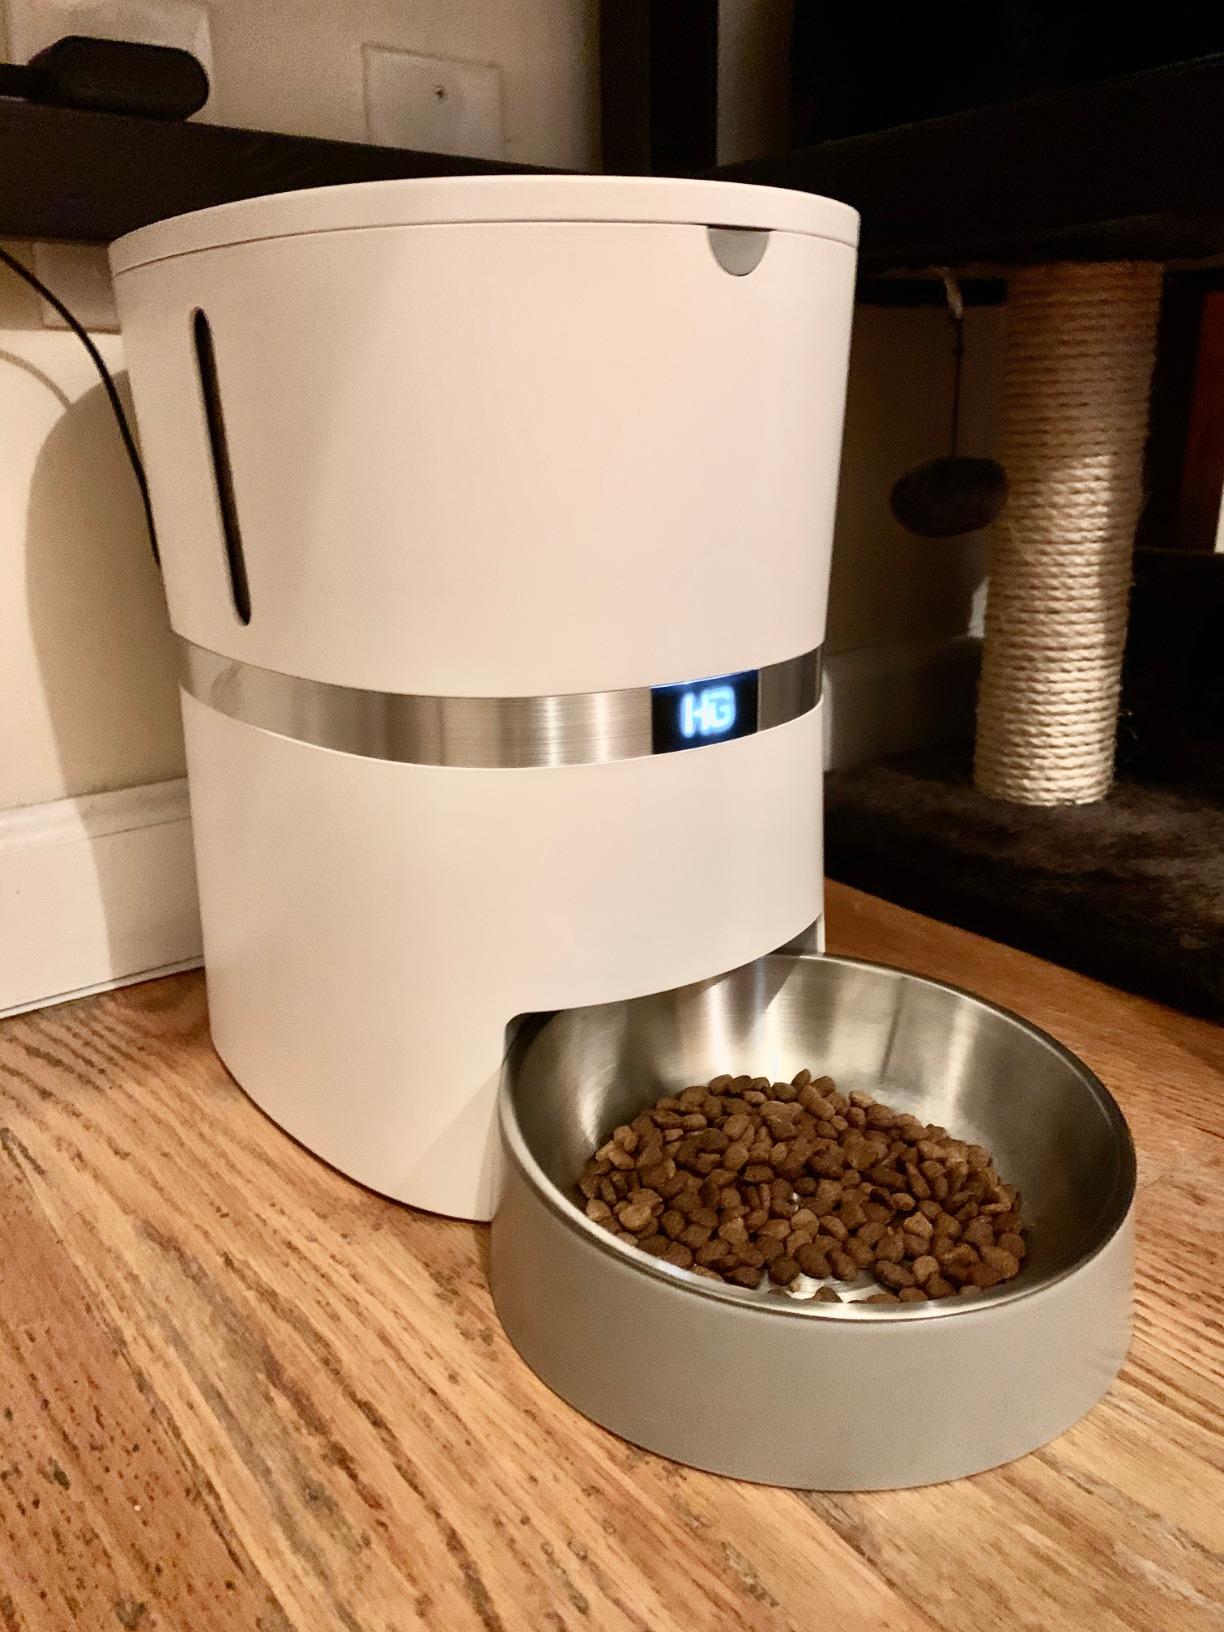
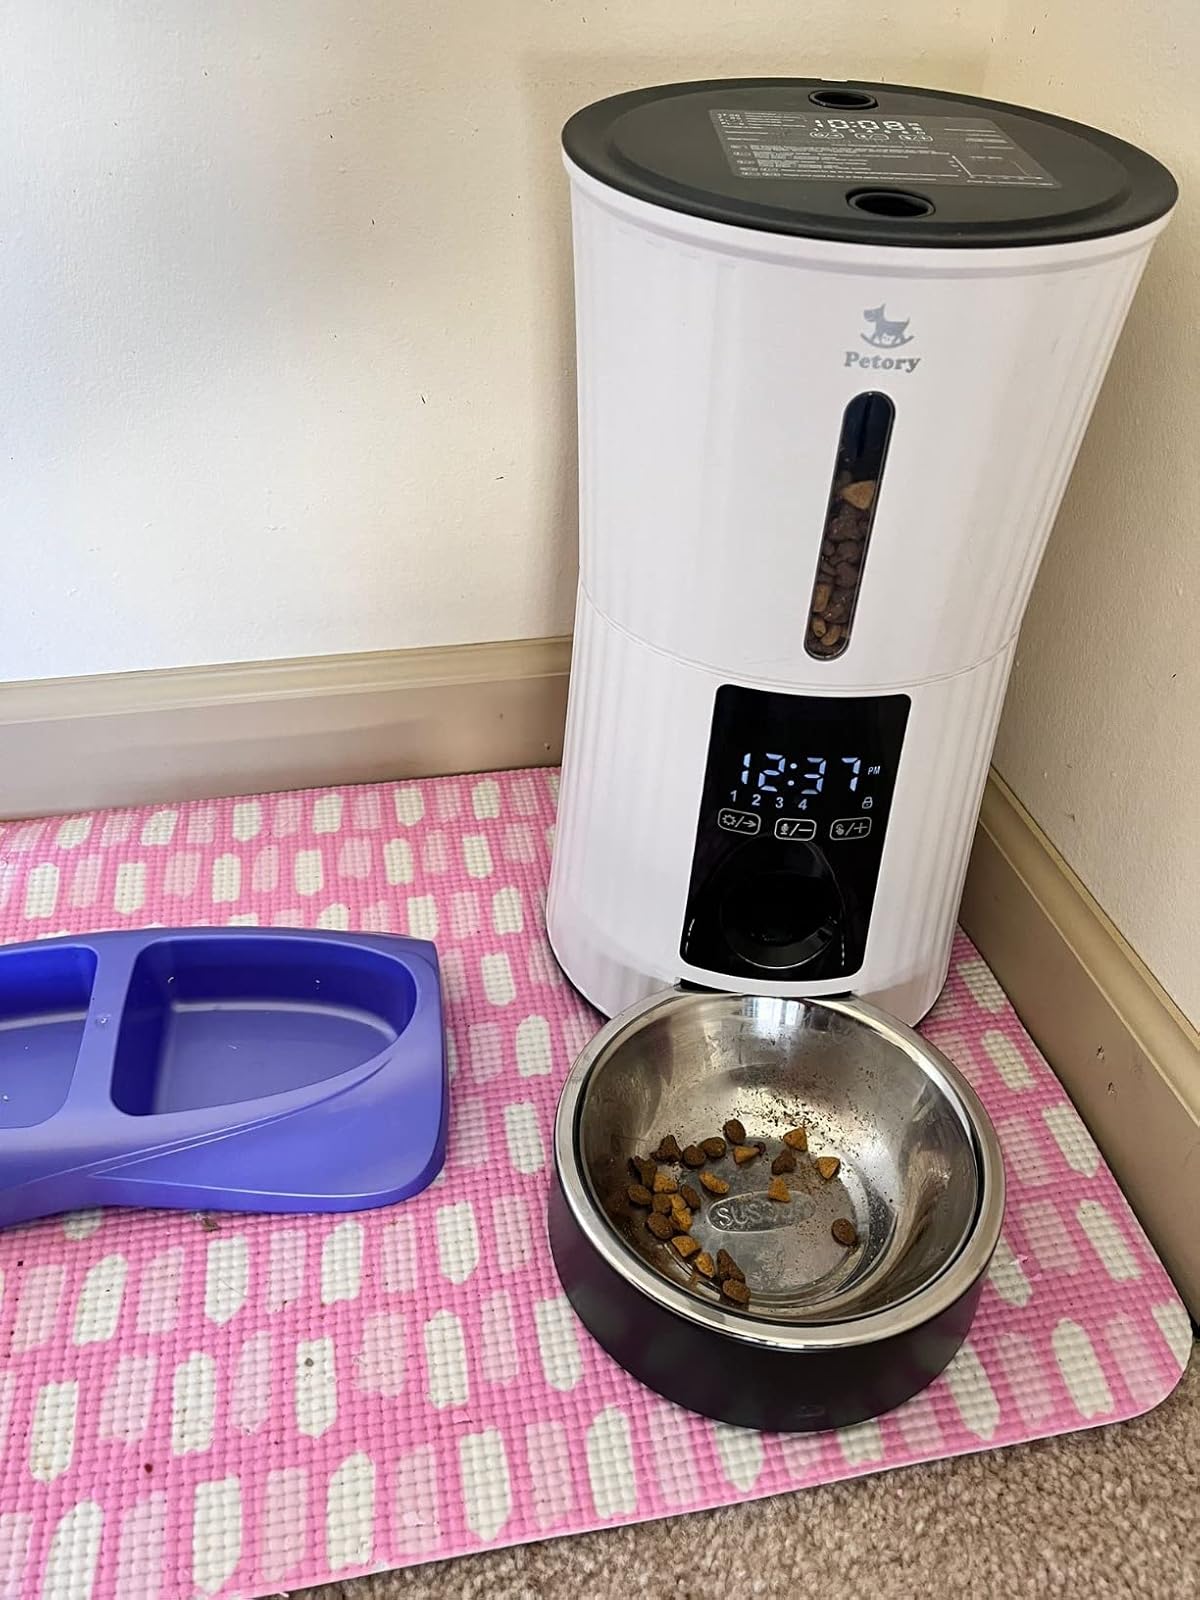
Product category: items_feeder
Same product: no